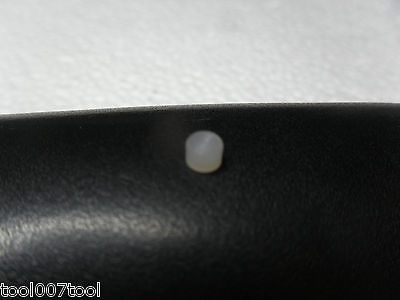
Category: stapler